Jeugdjournaal

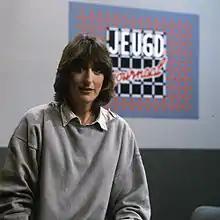
Marga van Praag presenting in 1984.

("Youth News Programme") is a Dutch television news programme produced by the Dutch public service broadcaster NOS for children. The programme has been on air since 1981.